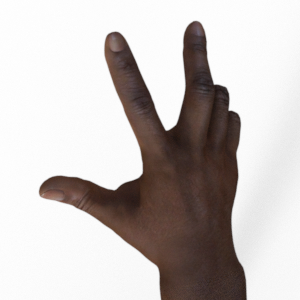
Label: scissors